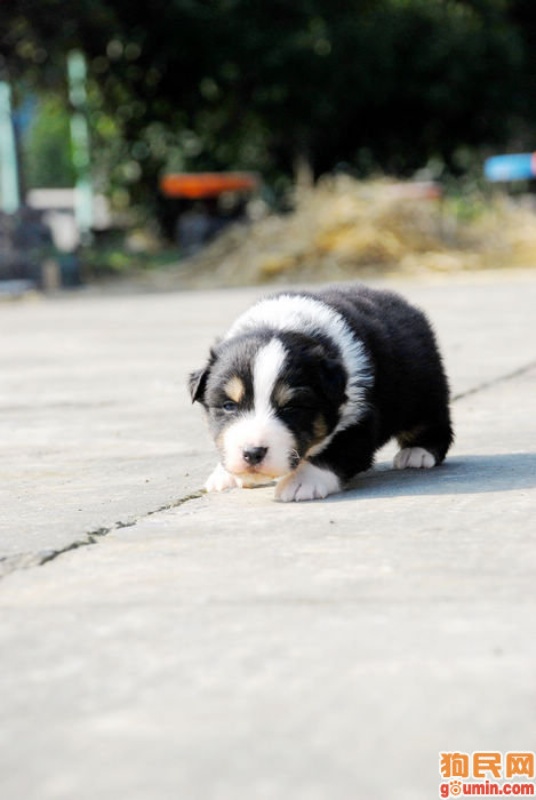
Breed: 245-n000098-Australian_Shepherd